Passaleão incident

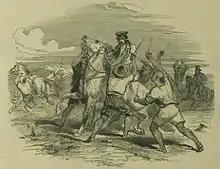
Assassination of Amaral, from the "Illustrated London News", 10 November 1849

Matters came to a head on 22 August, when Amaral and his "aide-de-camp", Lieutenant Jerónimo Pereira Leite, left the town through the Portas do Cerco (Barrier Gate) to give alms to an elderly Chinese woman whom Amaral was supporting. The two were only a few hundred yards within the gate when a Chinese coolie frightened Amaral's horse with a bamboo pole and signalled to his comrades in hiding. The one-armed governor held the reins with his teeth in order to draw his pistol. Before he could do so, he was set upon by seven Chinese, led by Shen Zhiliang and armed only with edged weapons, and dragged from his horse. Leite, also armed, was dismounted and fled on foot. Intending to collect the reward in Guangzhou, the assassins cut off Amaral's head and remaining hand as proof. The Portuguese authorities later retrieved the rest of his corpse and traced a trail of blood out of the gate.